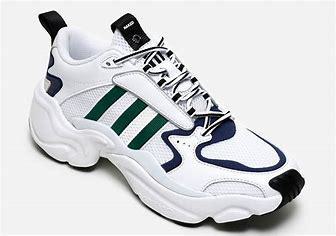
Brand: Adidas
Model: Magmur Runner